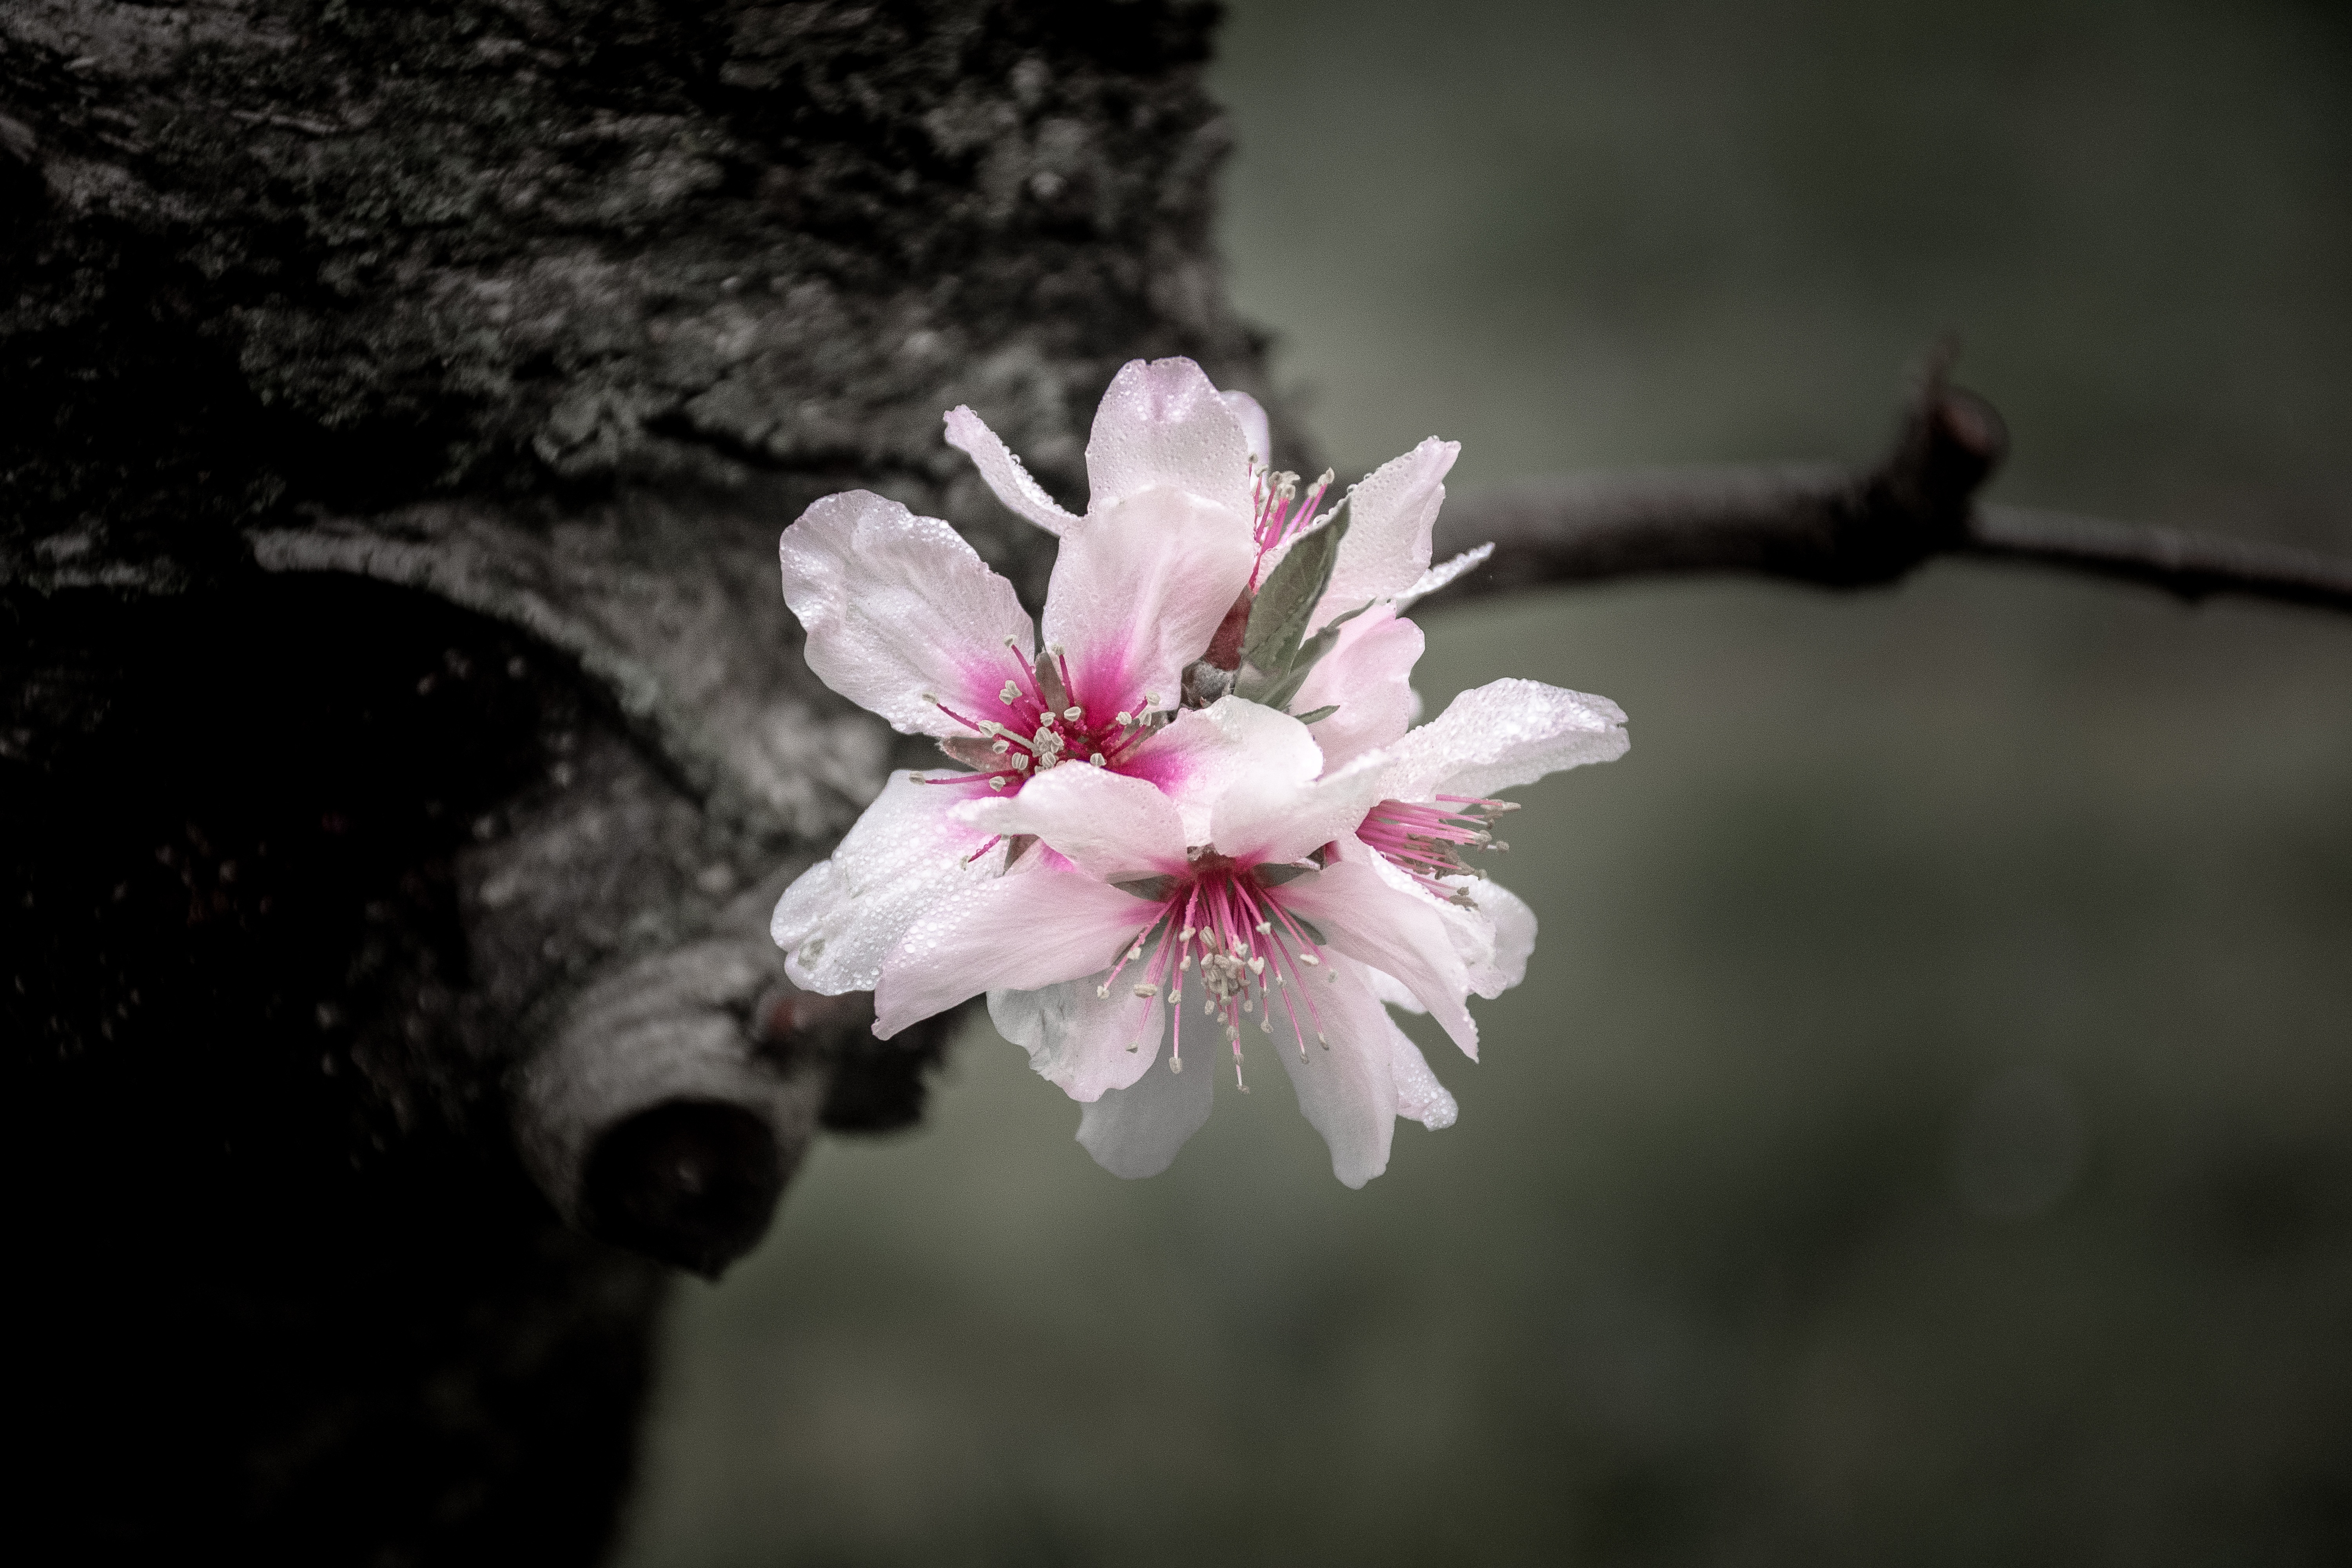
tree, nature, branch, blossom, mountain, black and white, plant, photography, leaf, flower, petal, summer, spring, botany, monochrome, pink, flora, wild flower, cherry blossom, flowers, close up, red flower, purple flowers, petals, rosa, wildflowers, spring flowers, macro photography, bianca, summer flowers, fiorita, flowering plant, flowers dew, plant stem, land plant, casetta fiorita